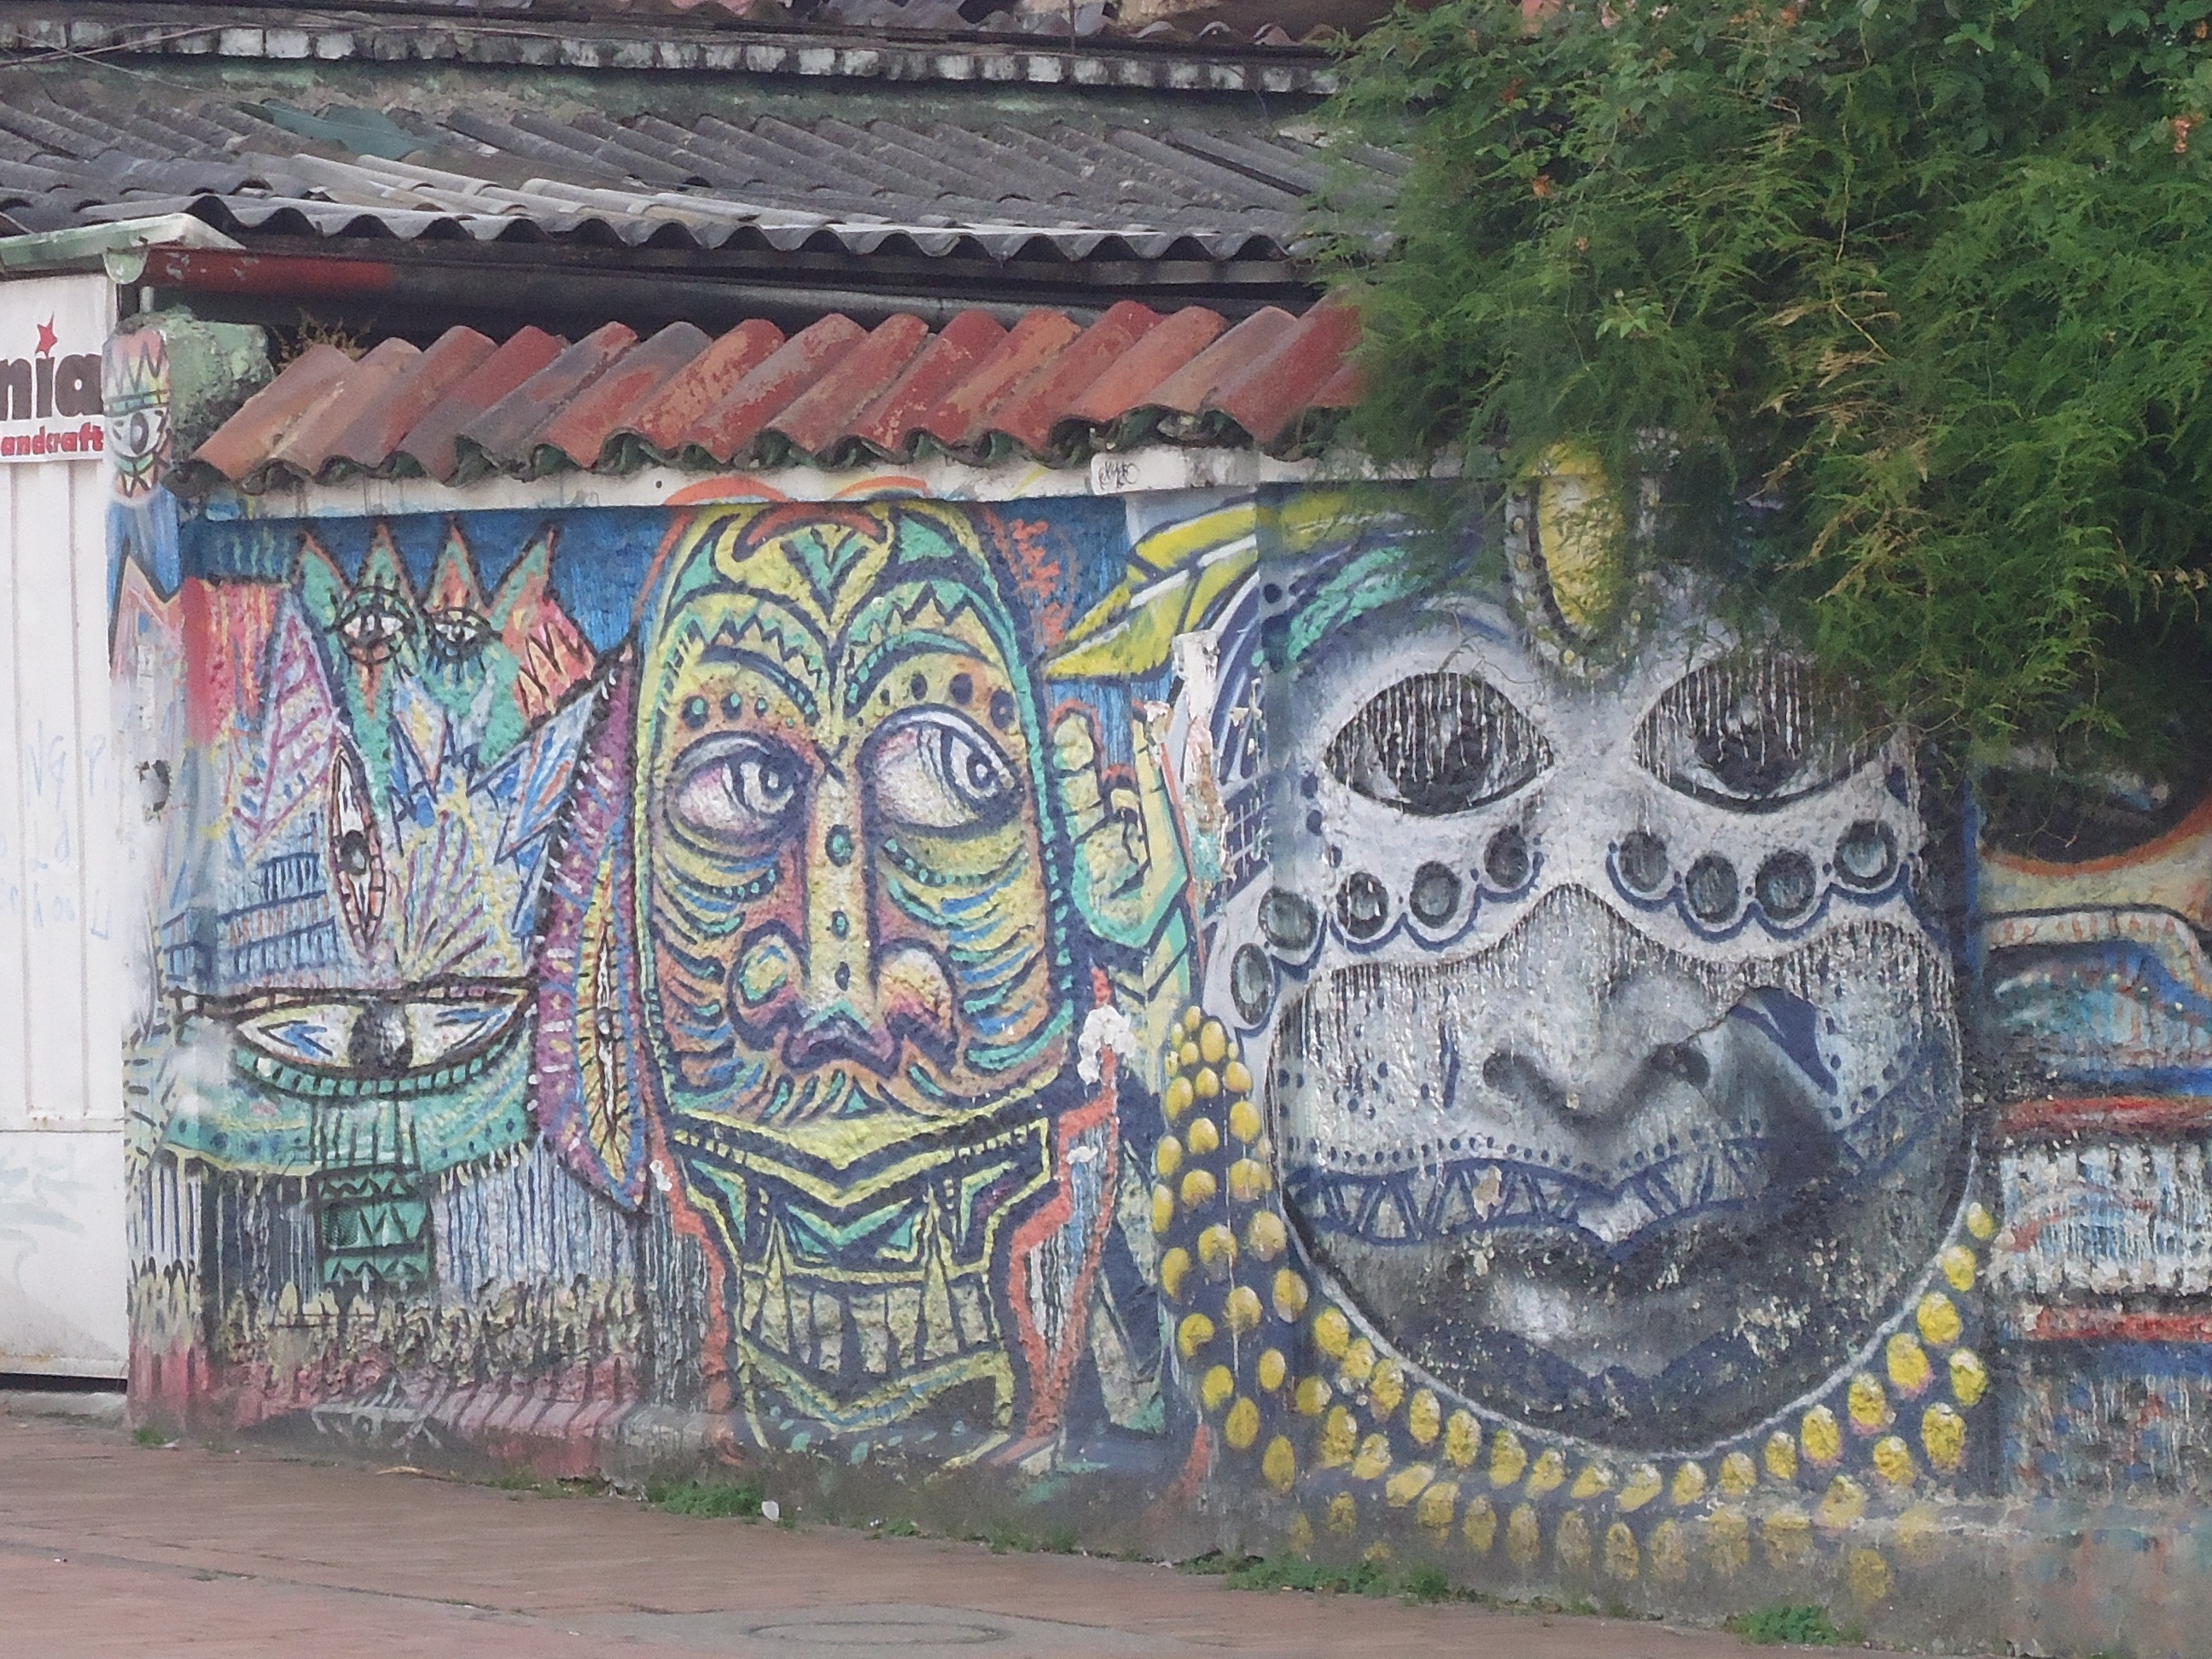
urban, wall, graffiti, street art, urban art, art, mural, colombia, cundinamarca, bogota, urban area, quevedo jet, faces on the wall